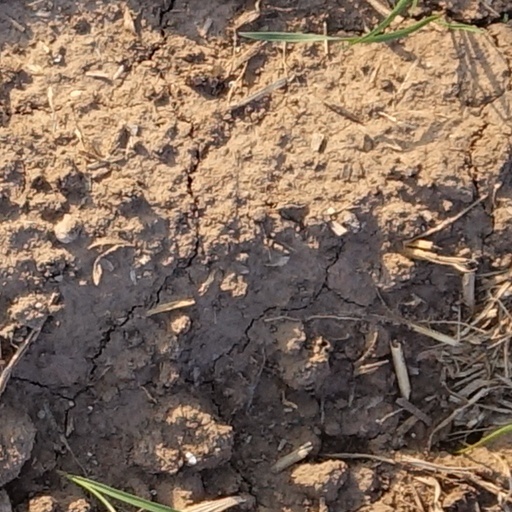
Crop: wheat